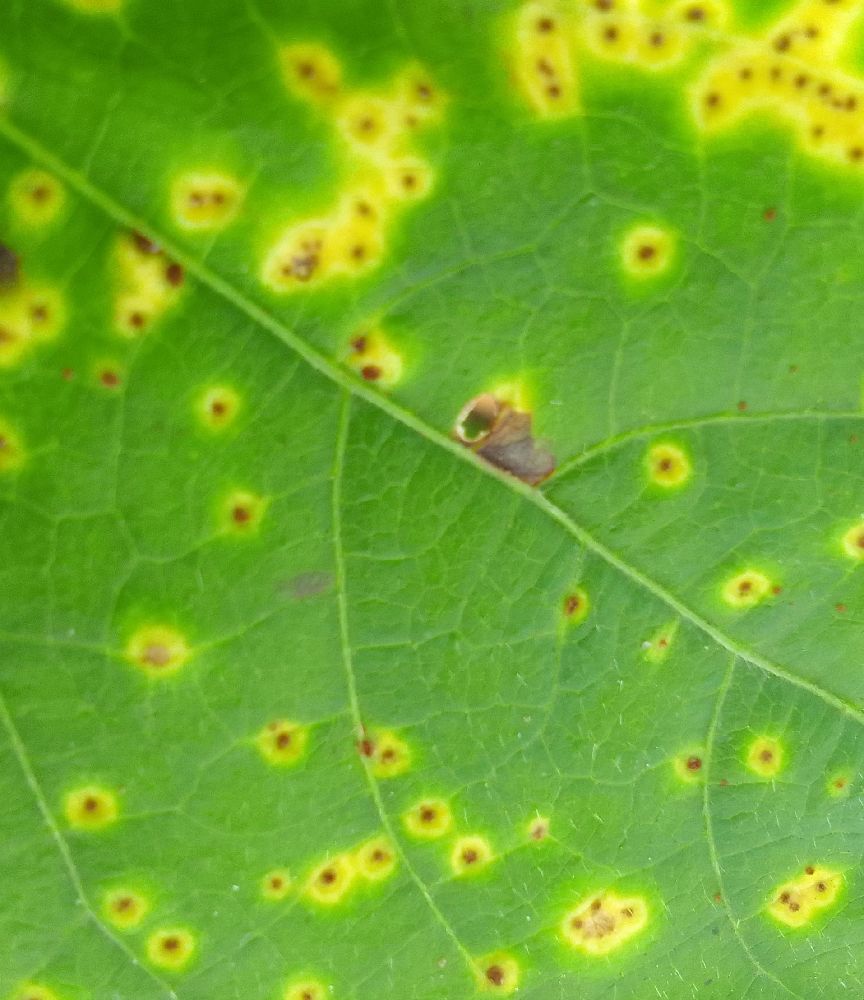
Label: rust